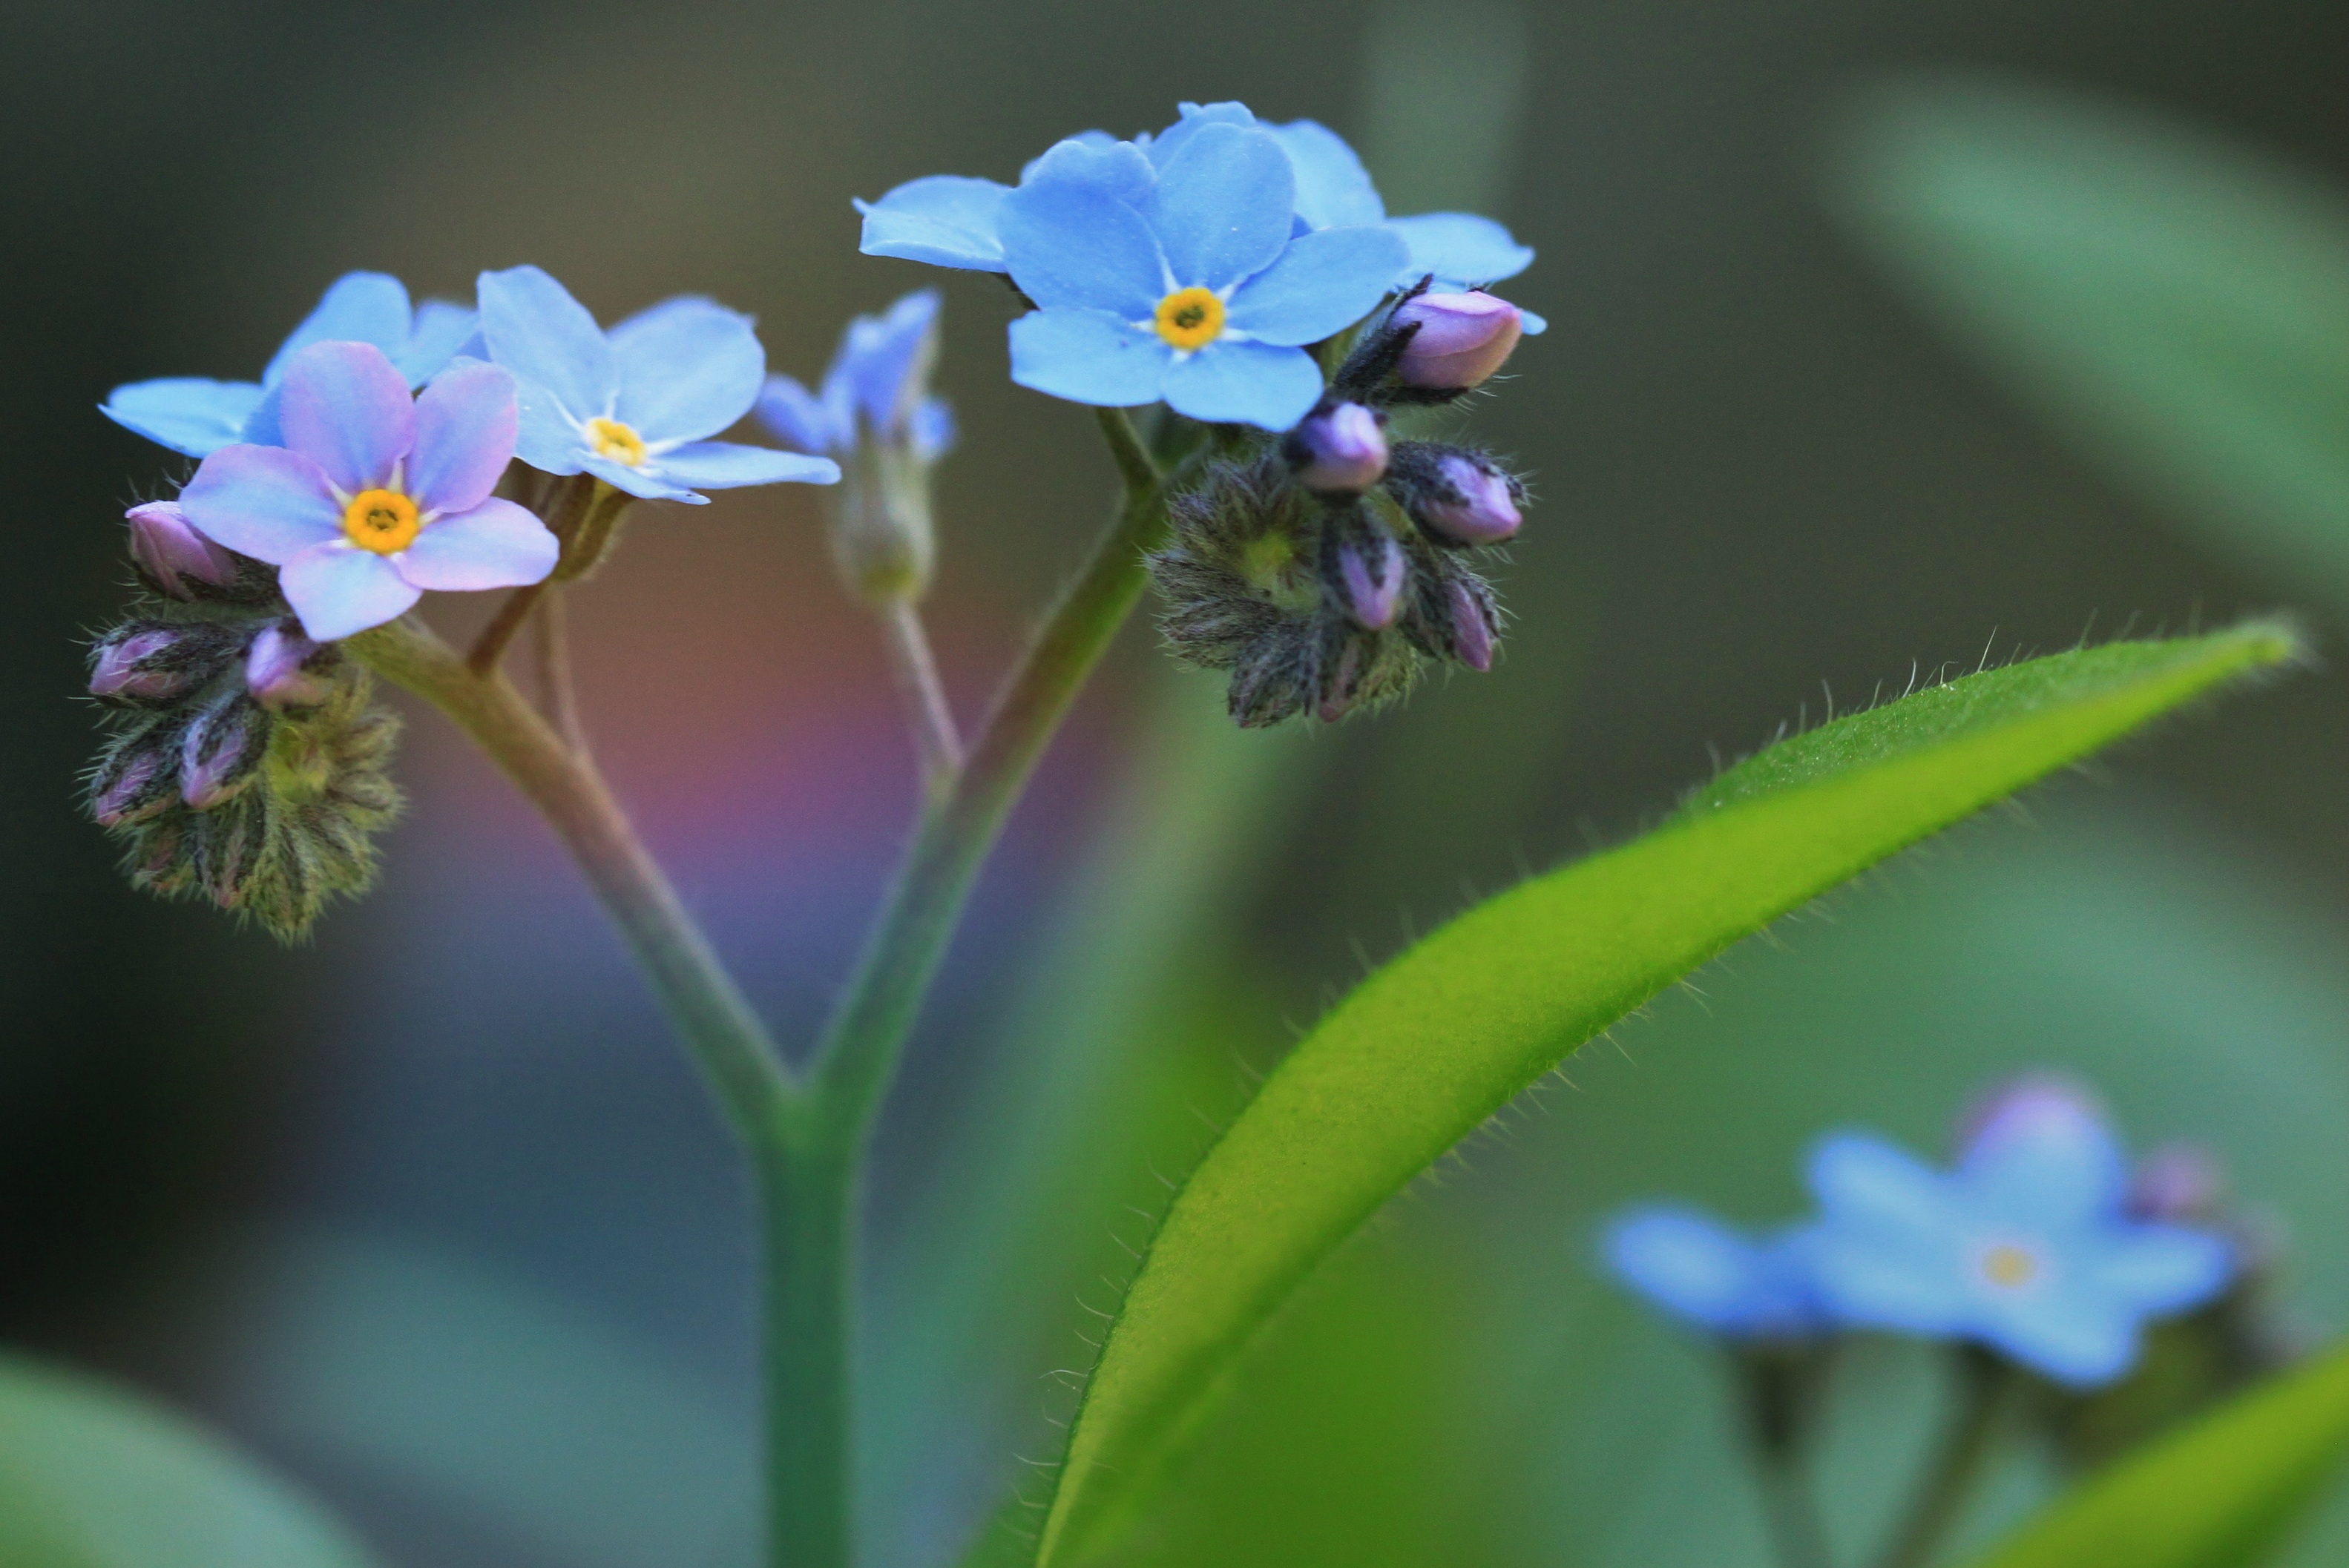
nature, blossom, plant, photography, meadow, flower, petal, bloom, spring, green, color, macro, botany, blue, garden, close, flora, wildflower, close up, pointed flower, forget me not, eye, beautiful, bud, forget, tender, spring flowers, viola, macro photography, ornamental plant, garden flowers, flowering plant, light blue, macro photo, flower macro, dayflower, bright colours, borage family, plant stem, land plant, violet family, dayflower family